Manik (2005 film)

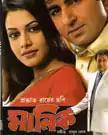
Film poster

Manik is a Bengali action drama film released in 2005. It was written and directed by Probhat Roy and chief assistant director was Madhuchhanda Sengupta, the movie featured Jeet, Koel, Ranjit Mallick.